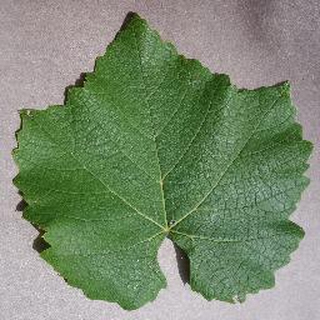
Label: healthy_grape